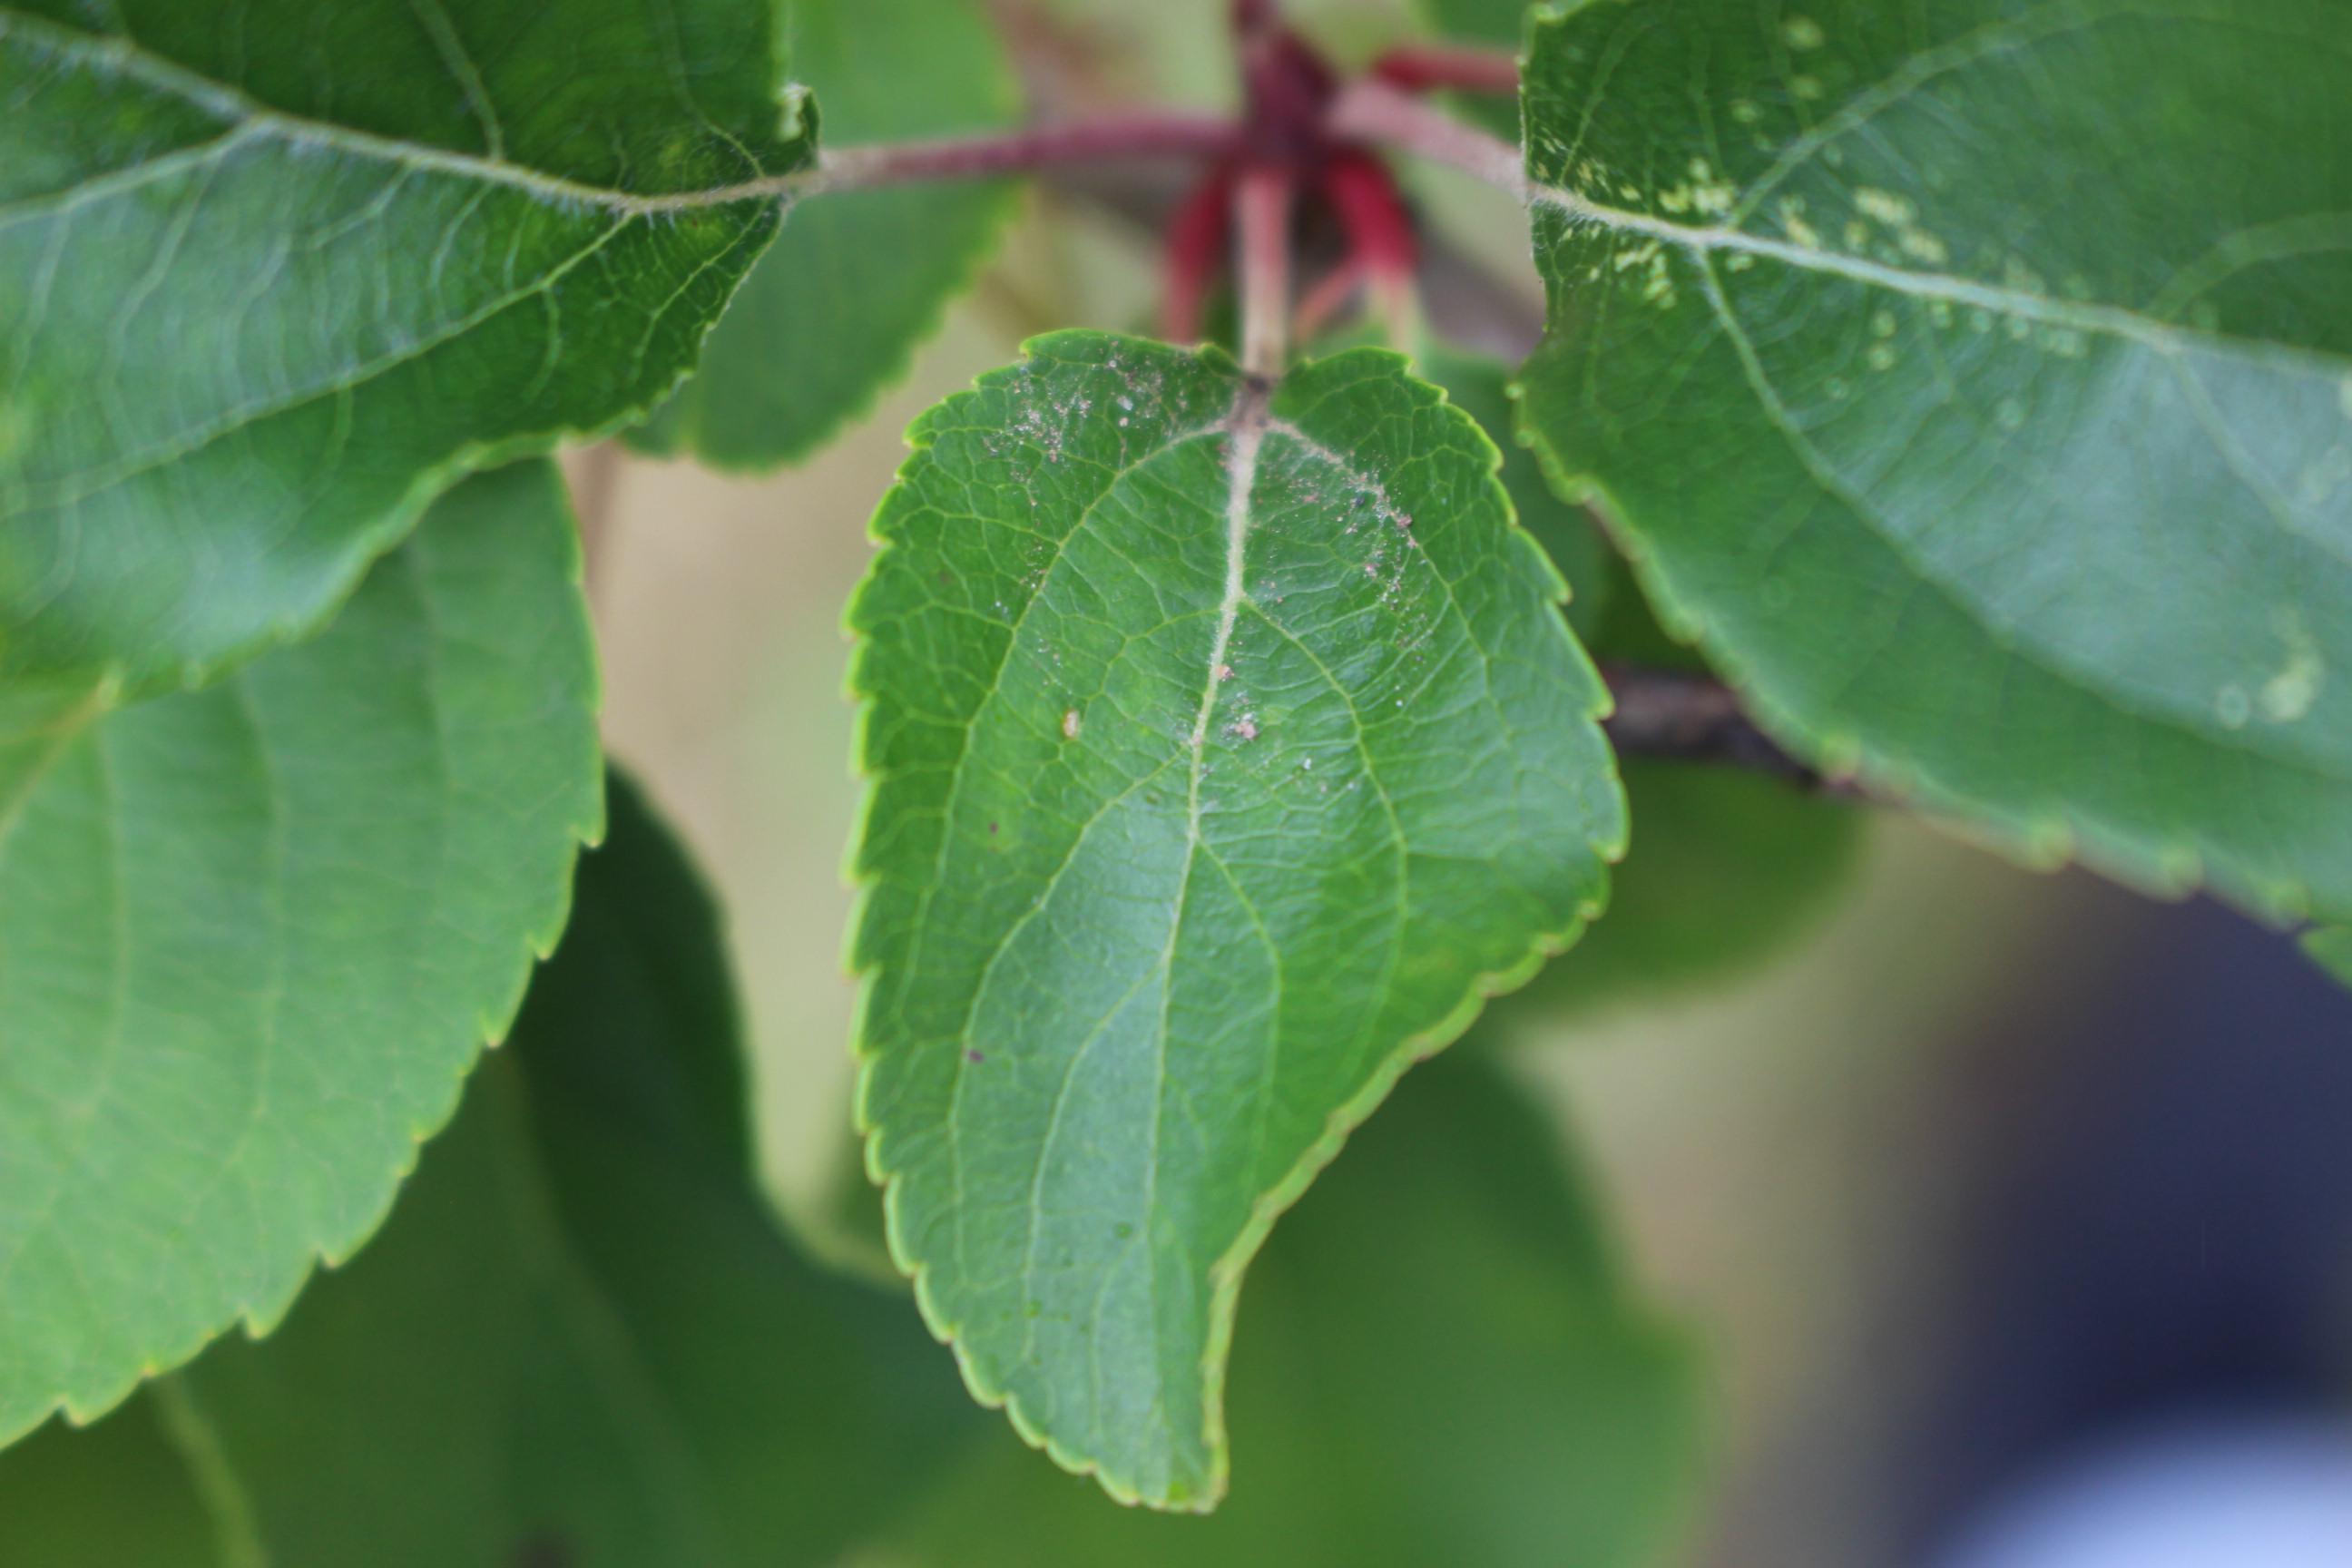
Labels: complex